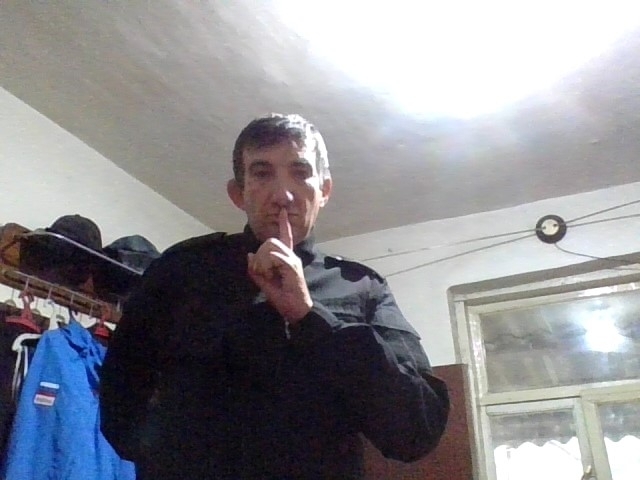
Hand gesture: mute